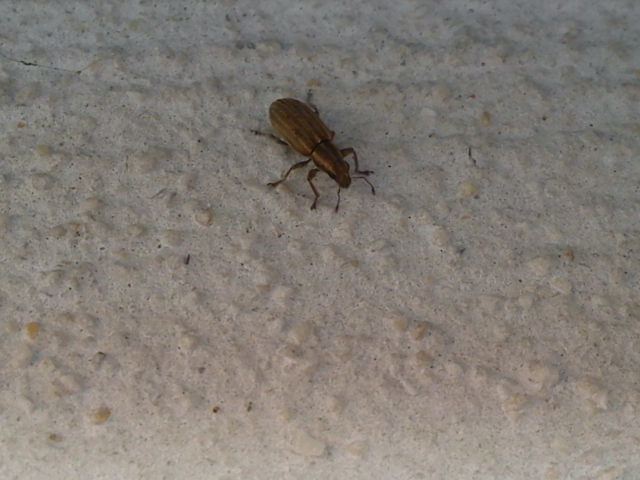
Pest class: pea_leaf_weevil